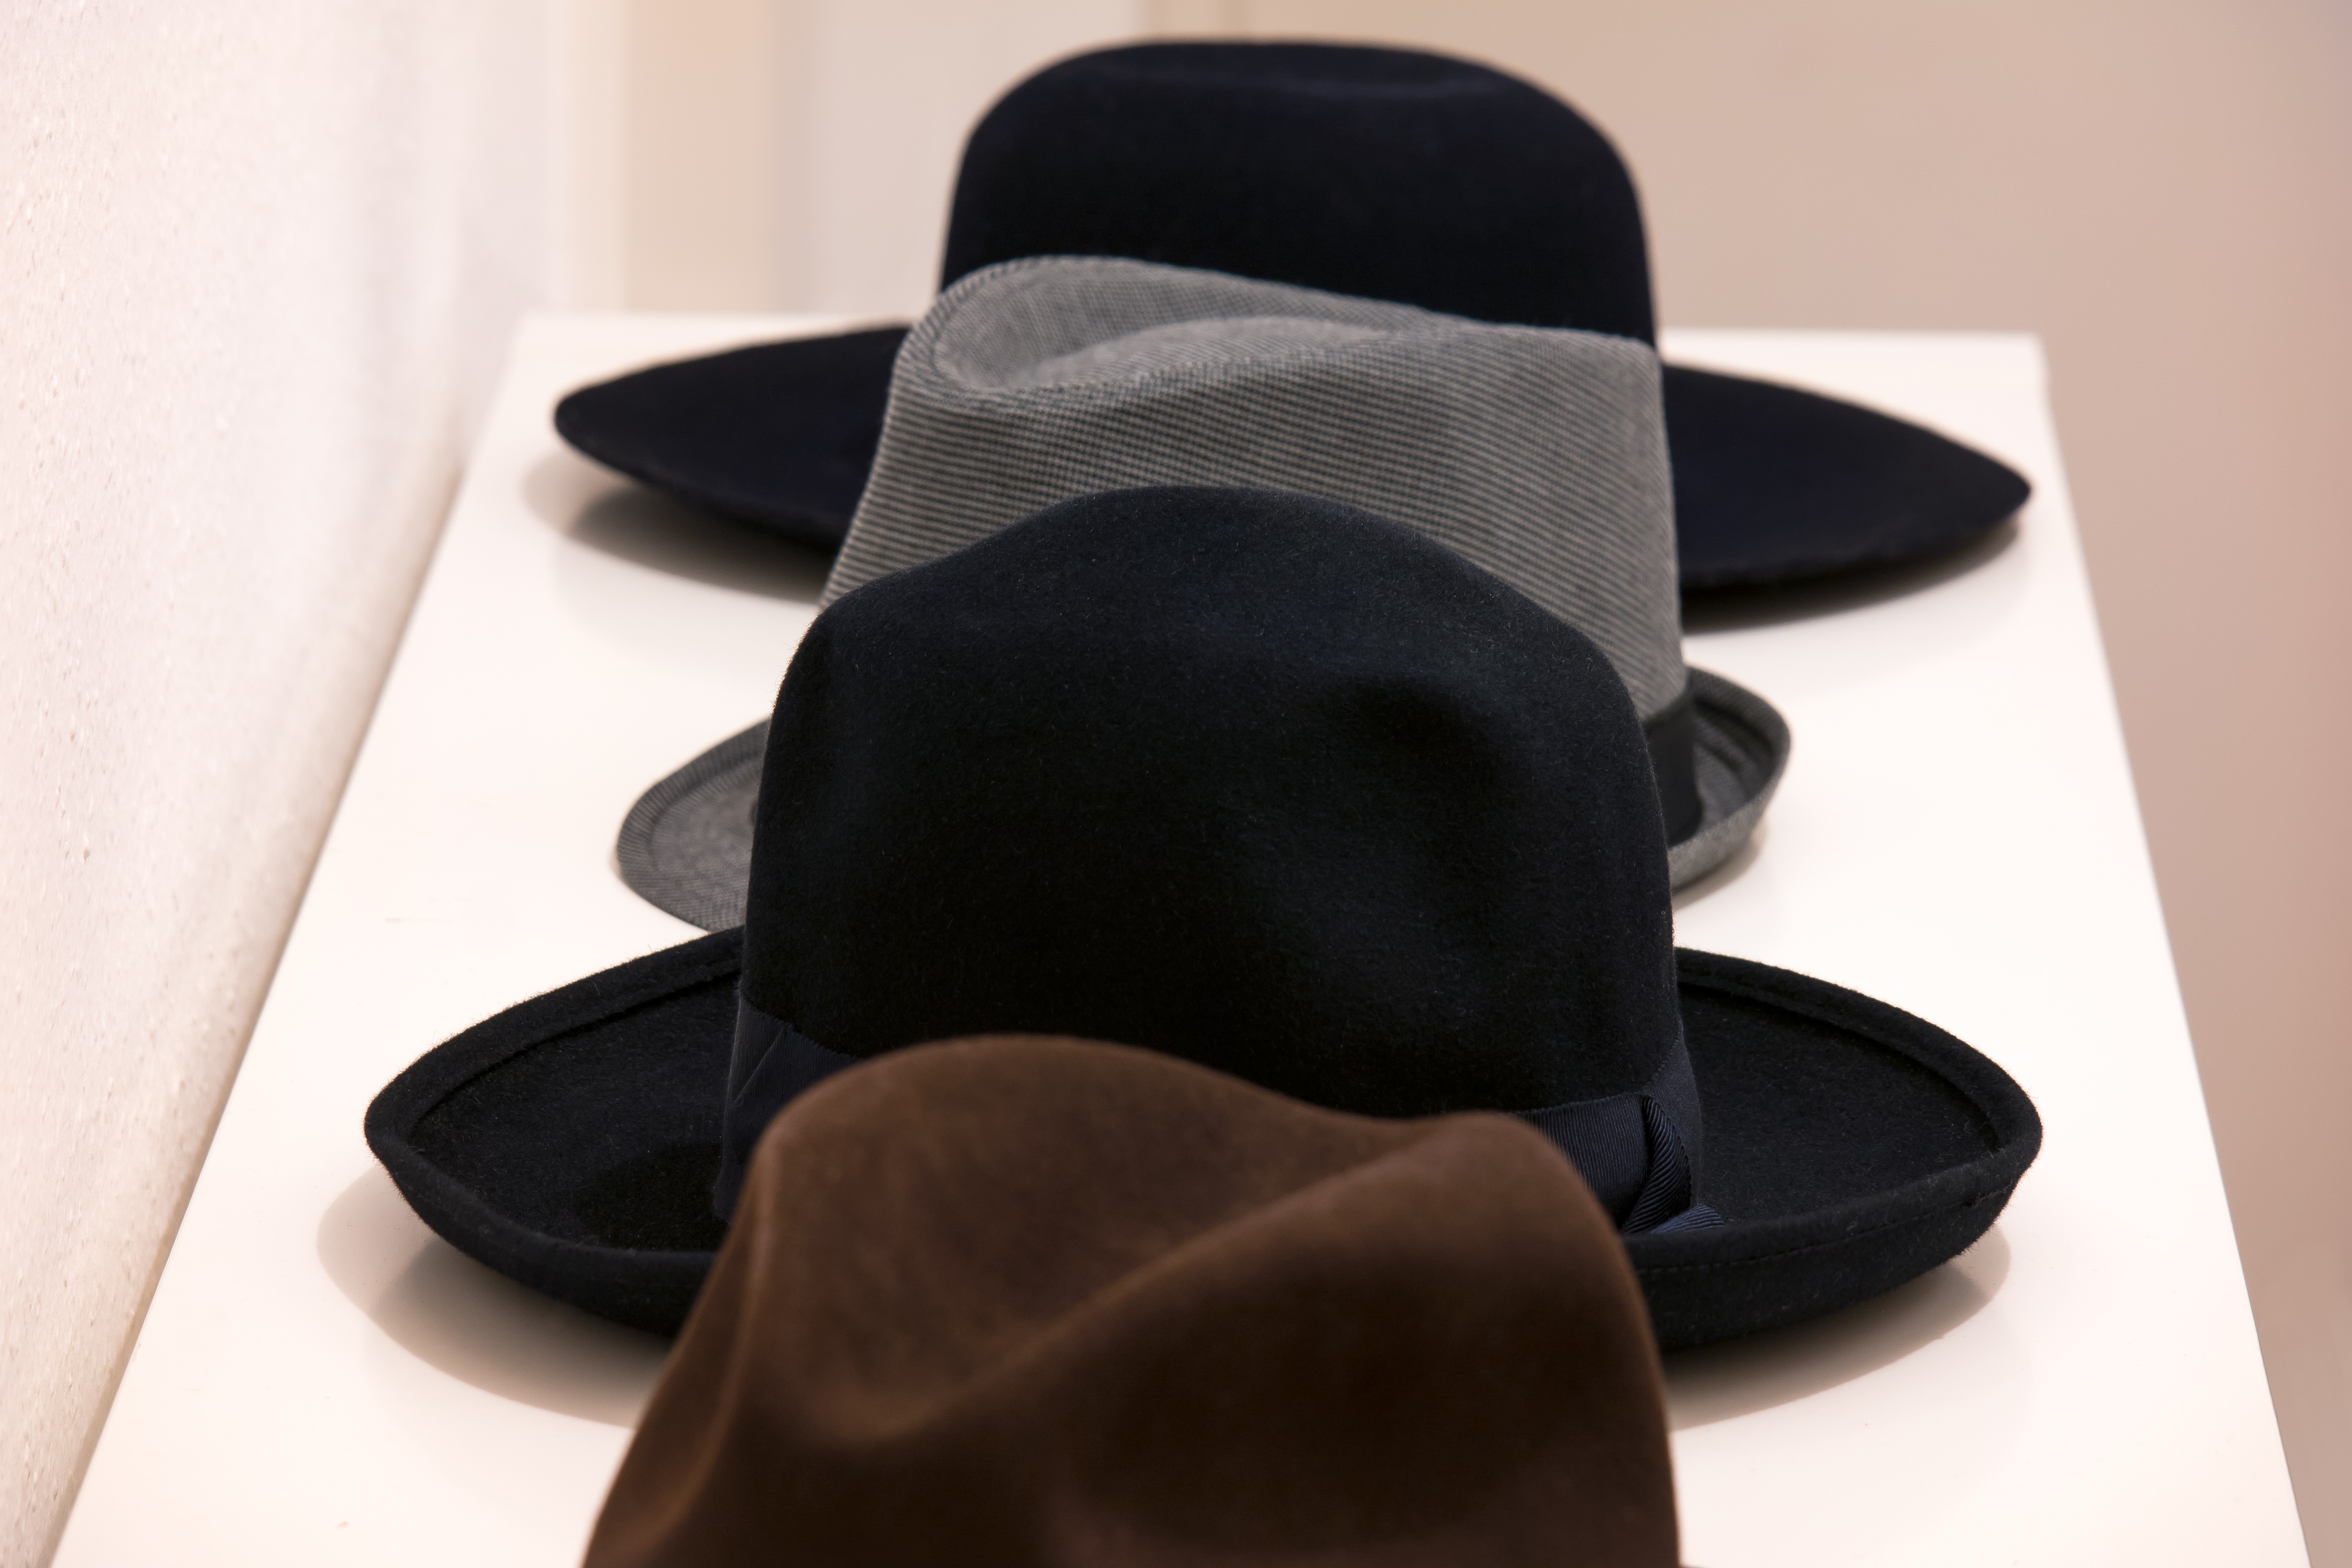
shoe, leather, leg, hat, clothing, black, sandal, human body, textile, footwear, headwear, hats, fedora, felt, headdress, flip flops, hutkrempe, wool felt, fashion accessory, outdoor shoe